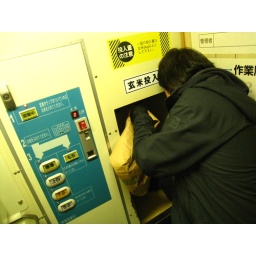
rice dehusking machine near koichi's house